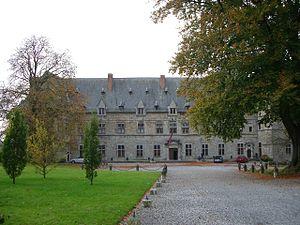
Château de Chimay, Belgique